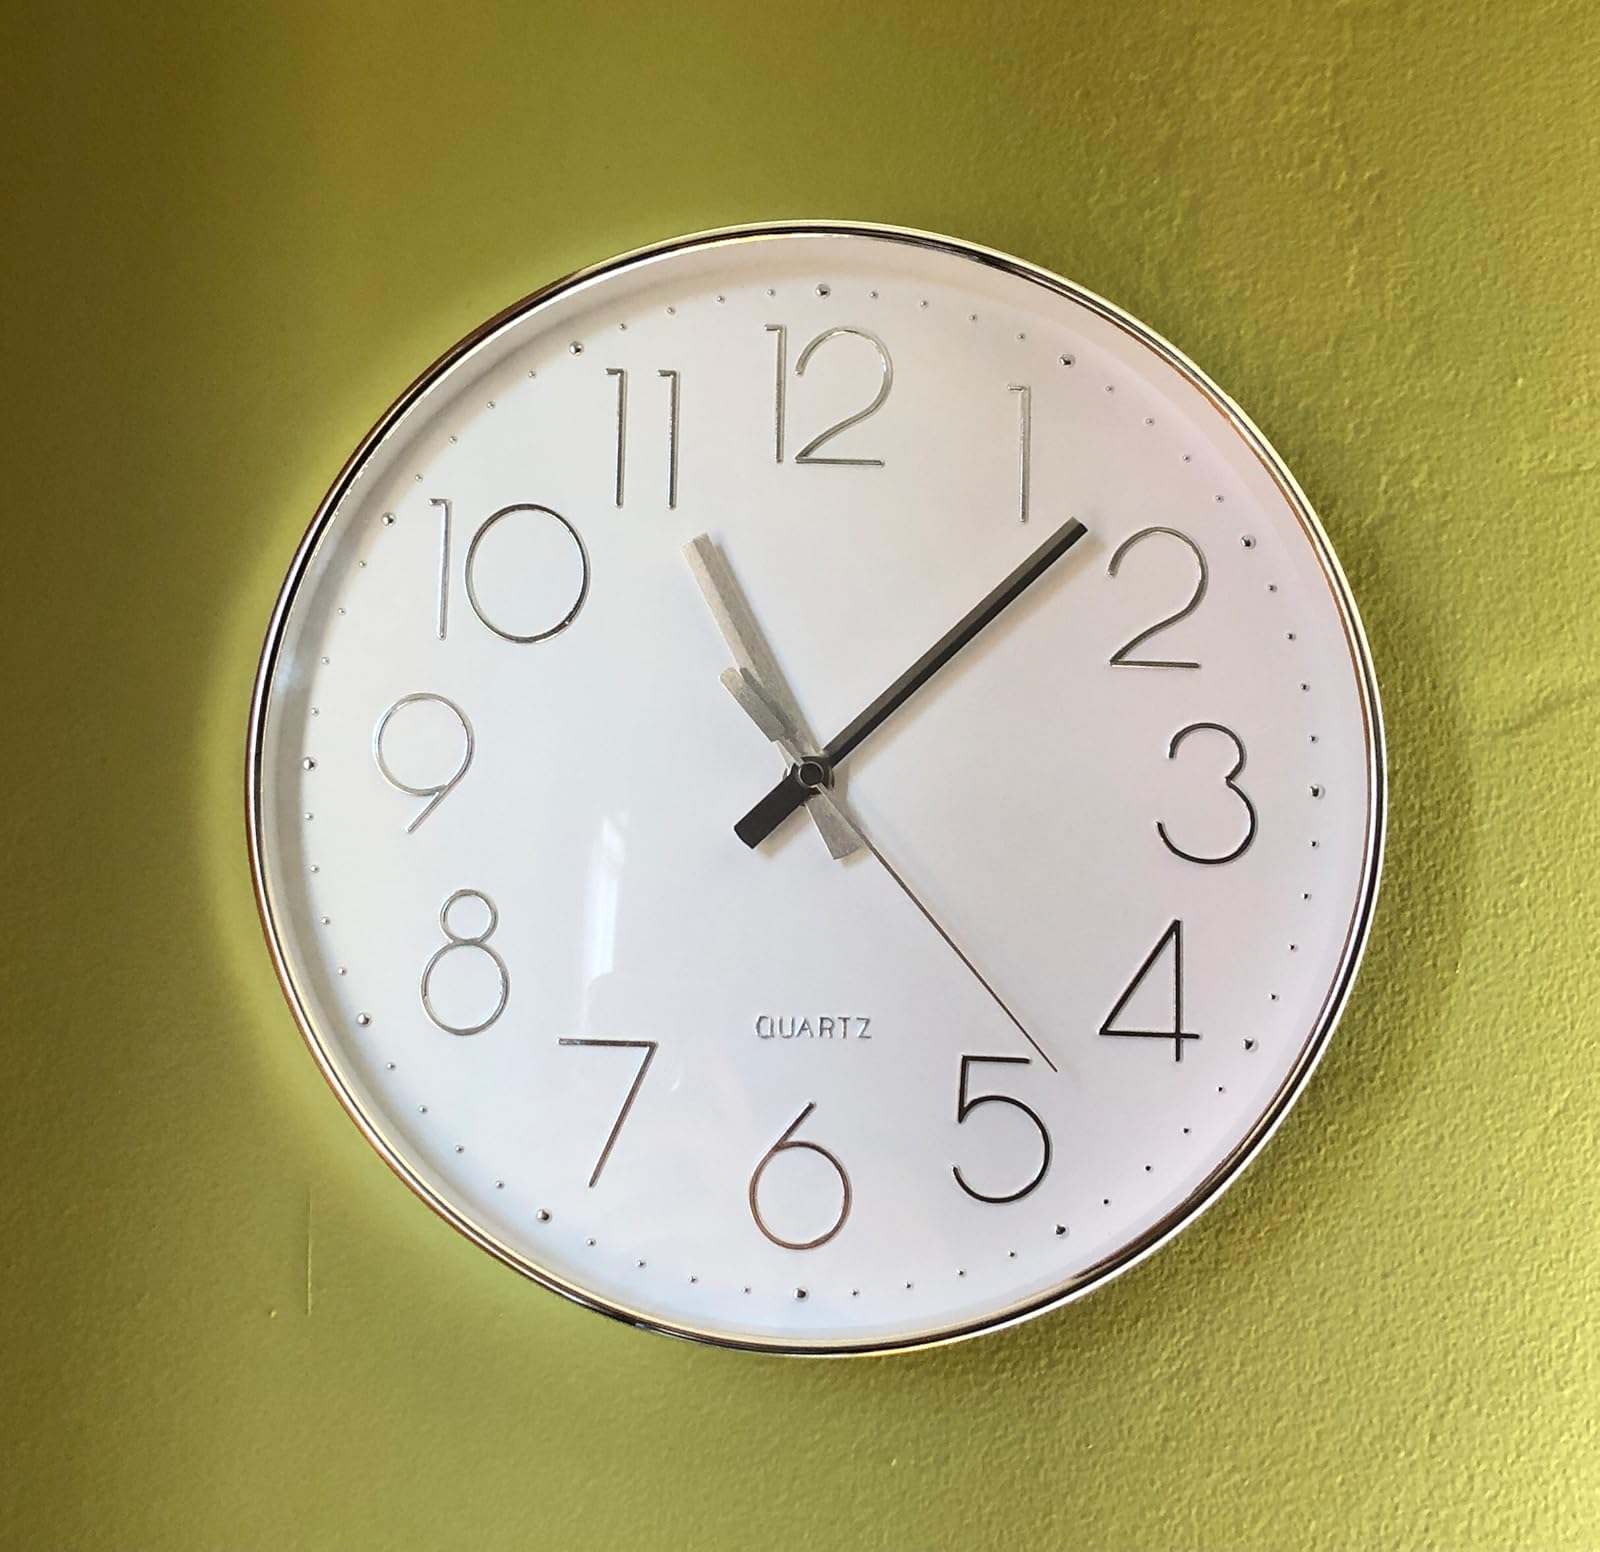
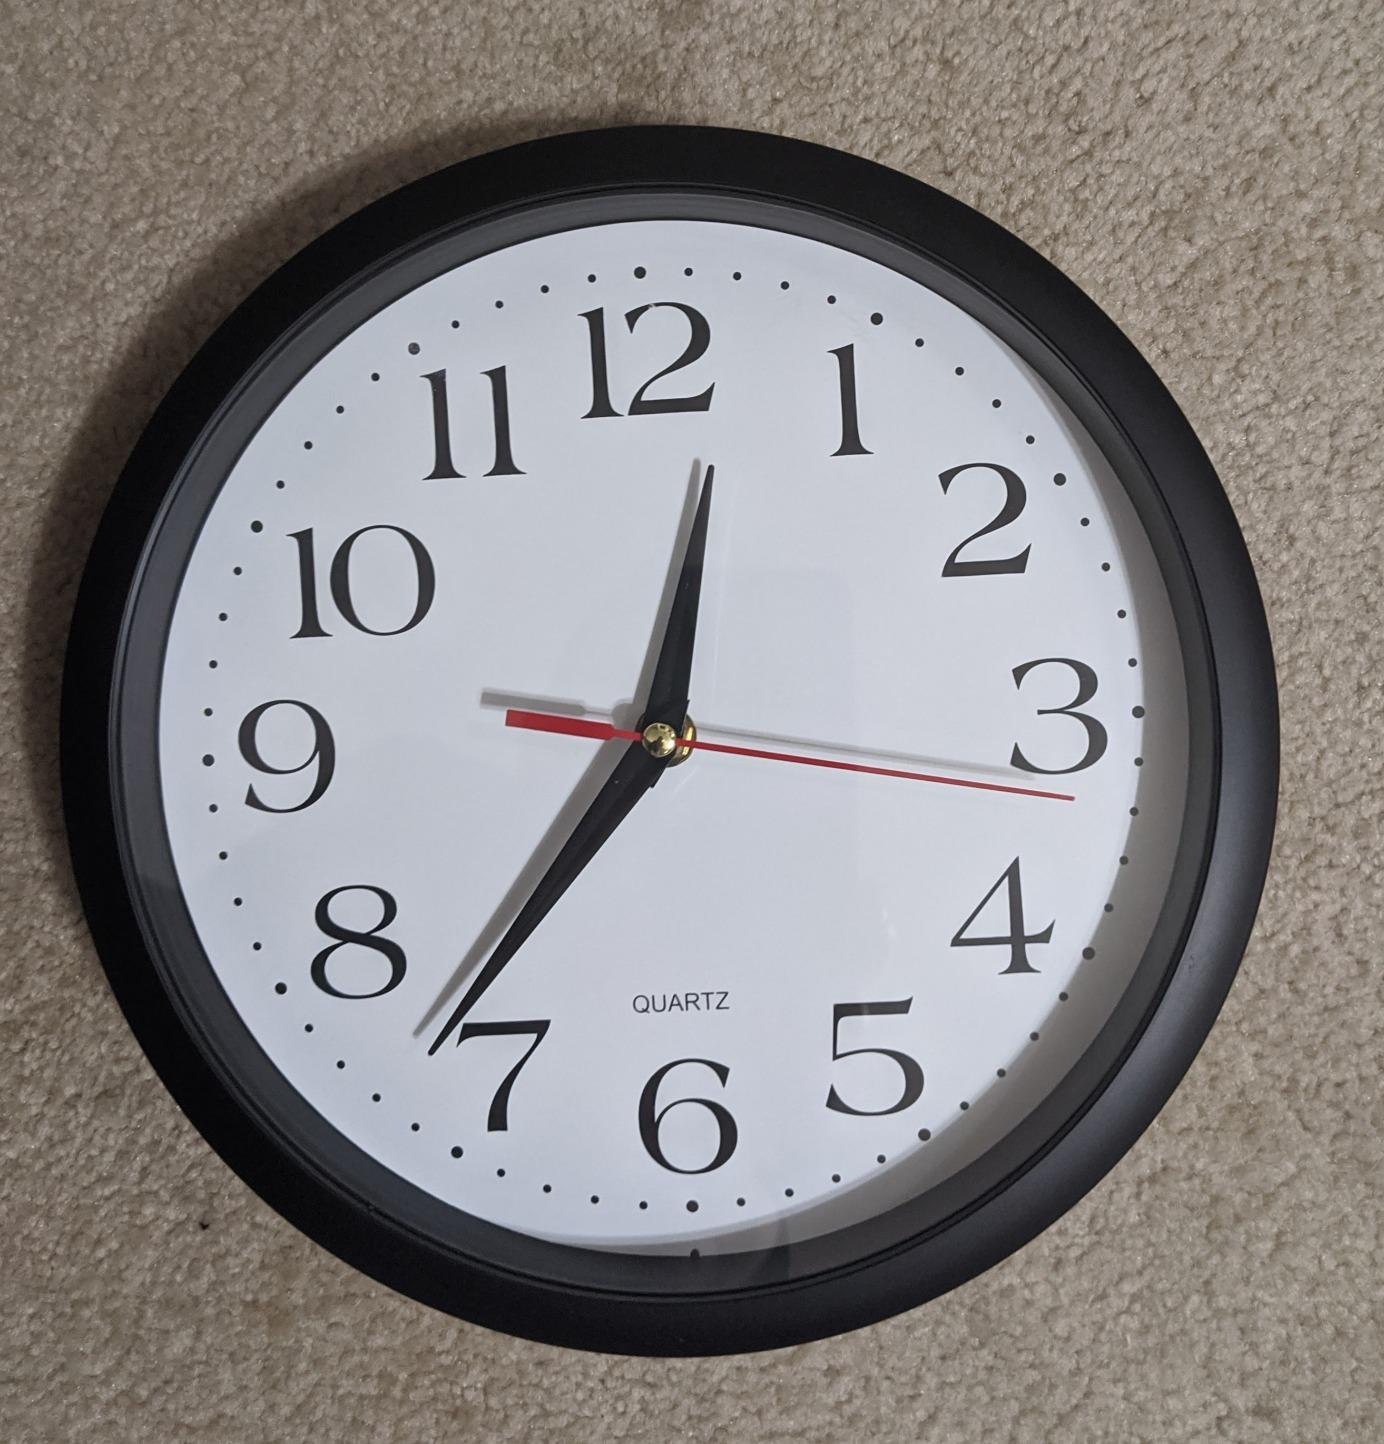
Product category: clock
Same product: no